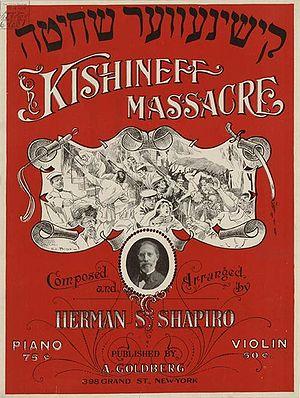
Les pogroms de Kichinev sont deux émeutes antisémites qui se sont déroulées à Kichinev/Chișinău, capitale de la Bessarabie alors russe le 6 et 7 avril 1903 et le 19 et 20 octobre 1905. Ils font partie des deux vagues de pogroms, la première due à des journalistes antisémites, la seconde à l'antisémitisme du clergé chrétien, qui ont simultanément endeuillé Odessa et plusieurs shtetls de Podolie.